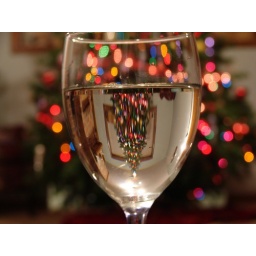
tree under glass 277a